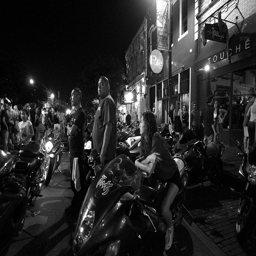
A gang of bikers parked in front of a building.
A large group of people around parked motorcycles.
Motorcyclists are gathered in a large group in the street.
People standing near motorcycles looking at something in the dark.
A woman sitting on a motorcycle surrounded by other motorcycles.